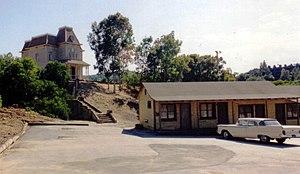
Lac Terreur ou Le Cap de la peur – en anglais Cape Feare – est le 2ᵉ épisode de la saison 5 de la série télévisée d'animation Les Simpson. Il a tout d'abord été diffusé sur la Fox aux États-Unis le 7 octobre 1993 puis en France le 18 septembre 1994, et a depuis été intégré à des DVD et VHS. Écrit par Jon Vitti et réalisé par Rich Moore, Lac Terreur met en scène le retour de Kelsey Grammer dans le rôle de Tahiti Bob, qui tente de tuer Bart Simpson après être sorti de prison. Le titre original Cape Feare parodie le titre du film Les Nerfs à vif de 1962 et son remake de 1991, et l'épisode fait allusion à d'autres films d'épouvante comme Psychose.
Psycho est un thriller américain réalisé par Gus Van Sant, sorti en 1998. Il s'agit du remake du célèbre film d'Alfred Hitchcock datant de 1960.
Psychose est un film d'horreur américain en noir et blanc réalisé par Alfred Hitchcock, sorti en 1960. C'est son 47ᵉ long métrage, inspiré par le roman éponyme de Robert Bloch et dont le scénario est écrit par le jeune scénariste Joseph Stefano. La musique du film, elle aussi devenue célèbre, est composée par Bernard Herrmann.
Anthony Perkins, né le 4 avril 1932 à New York et mort le 12 septembre 1992 à Los Angeles, est un acteur et réalisateur américain. Il est connu pour son interprétation de Norman Bates, le personnage principal du film Psychose d'Alfred Hitchcock et de ses suites.
Sir Alfred Hitchcock [ˈælfɹɪd ˈhɪt͡ʃkɒk] est un réalisateur, scénariste et producteur de cinéma britannique né le 13 août 1899 à Leytonstone et mort le 29 avril 1980 à Bel Air.